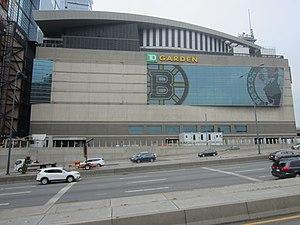
Le tableau suivant est un bilan saison par saison des Celtics de Boston avec les performances réalisées par la franchise depuis sa création en 1946. Avec 17 championnats NBA, les Celtics détienttent le record de titres. La domination entre 1959 et 1966, lorsque l'équipe remporte huit championnats consécutivement, est la plus longue série dans la sport professionnel américain à ce jour.